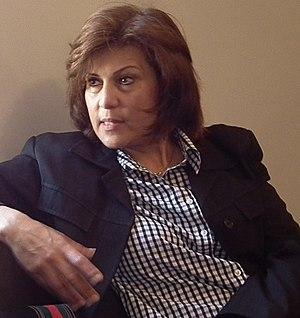
Salwa Bugaighis, assassinée à Benghazi le 25 juin 2014 à 48 ans, est une avocate et militante des droits de l'homme libyenne. Elle fut une des figures marquantes de la révolution libyenne contre le colonel Kadhafi, en 2011.